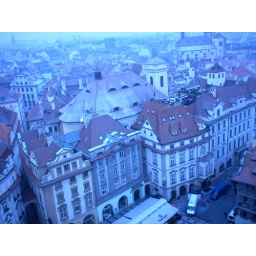
These pictures are taken from Old Town Hall's clock tower in Staromestske namesti.